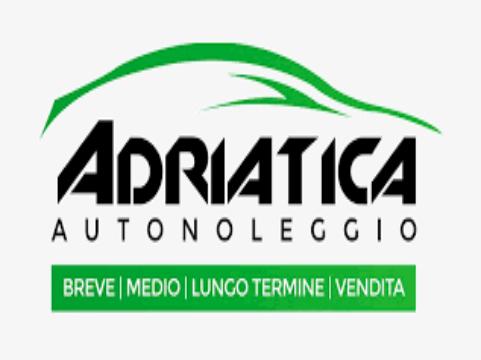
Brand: Adriatica
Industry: Clothes